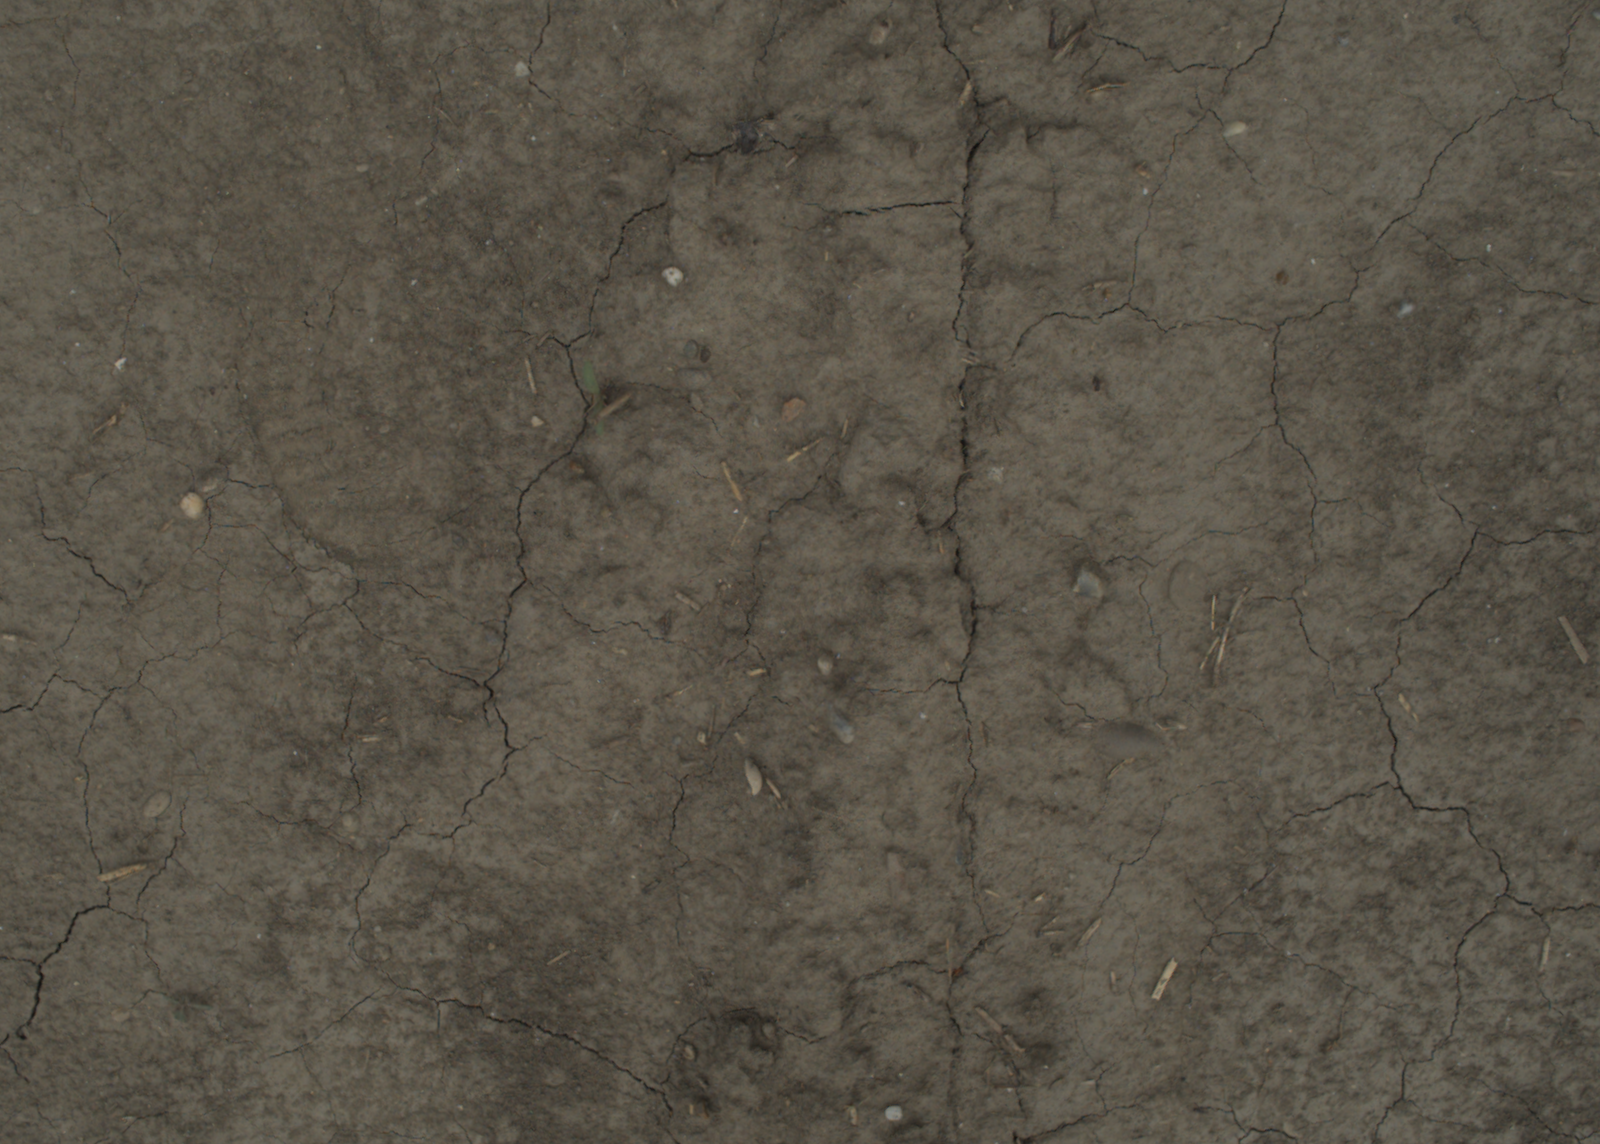
Capture date: 05.07.2021 13:27:14
Weather: cloudy
Wind: medium
Seeding date: 08.06.2021
Plant canopy height (mm): 961